Lake Balkhash

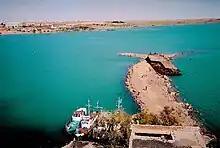
A pier near Balkhash City

In 1970, the 364-megawatt Kapshagay Hydroelectric Power Plant was built on the Ili River, drawing water out of the new Kapshagay Reservoir for irrigation. Ili's water is also extensively used upstream, in the Xinjiang province of China, for the cultivation of cotton. Currently, there is a project for an additional counter-regulatory dam 23km downstream from the Kapchagay. The associated 49.5-MW Kerbulak Hydroelectric Power Plant will partially solve the problem of providing electricity to the southern areas of Kazakhstan and will serve as a buffer for daily and weekly fluctuations in the water level of the Ili River.